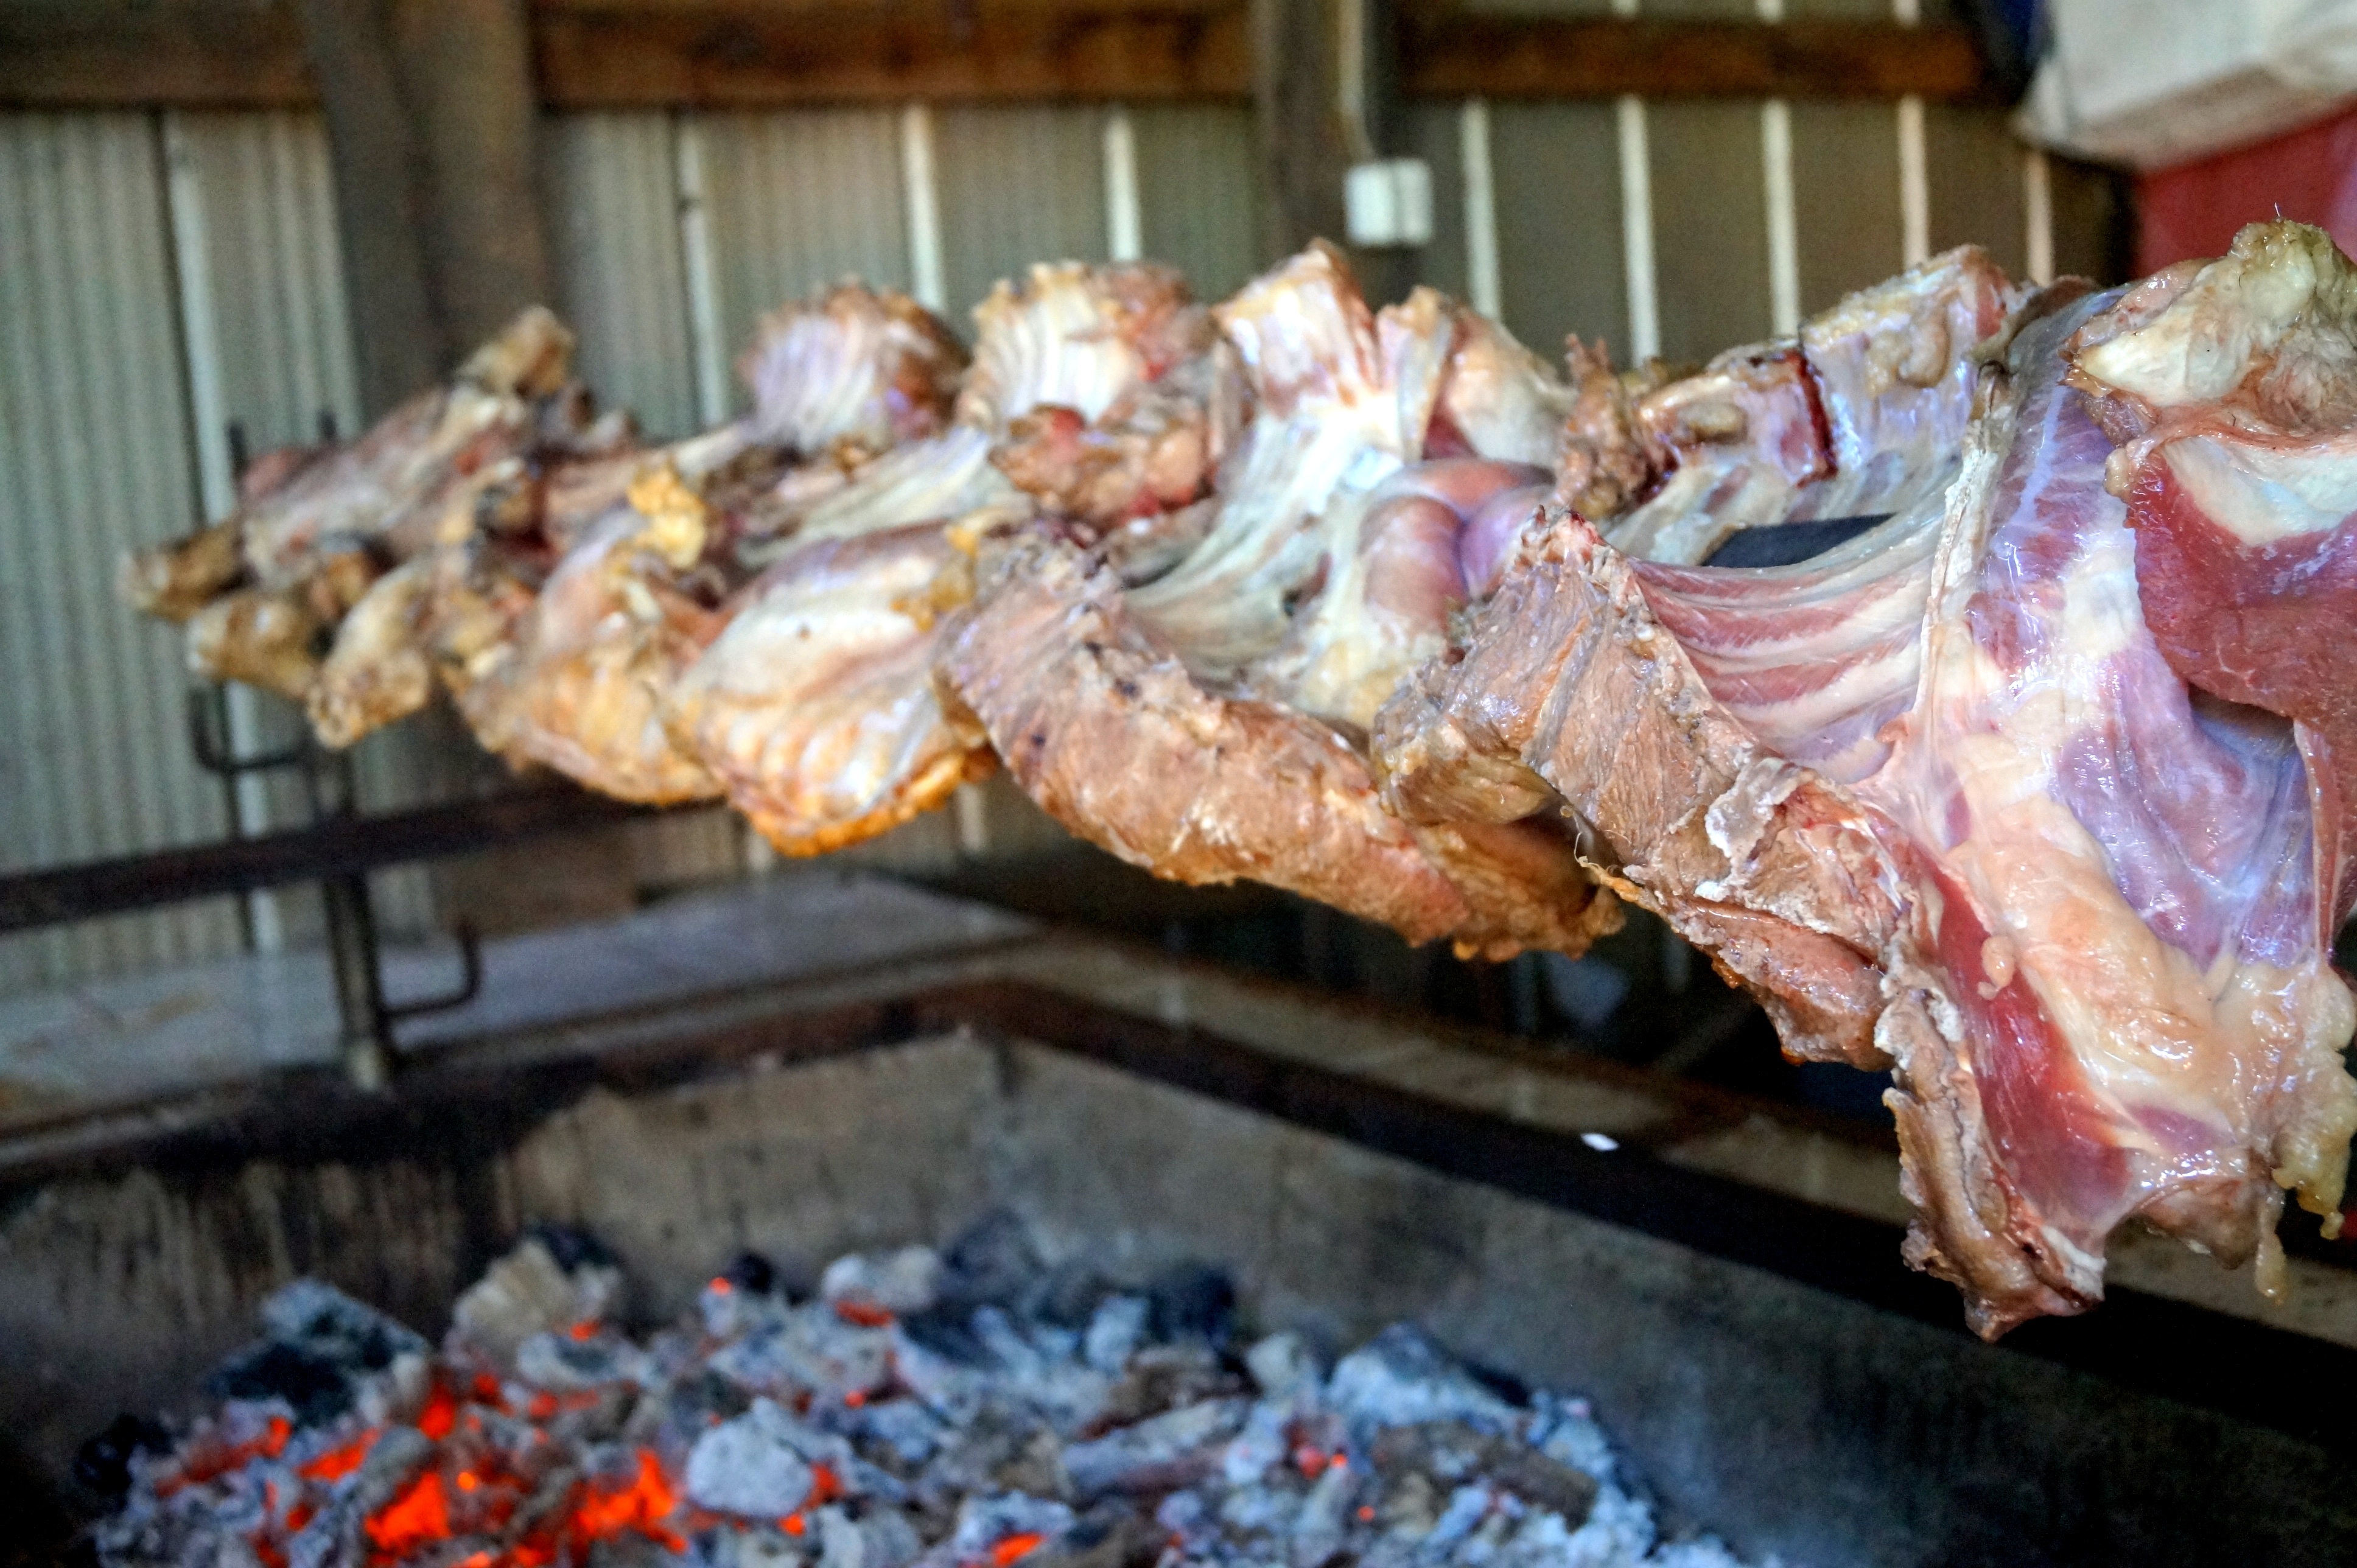
roast, dish, food, meat, cuisine, lamb, roasting, grilling, animal source foods, lamb and mutton, churrasco food